Zin (water spirits)

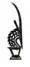

Zin are mythical water spirits that inhabit rivers and lakes in West Africa. The spirits are part of the mythology of the Songhai.